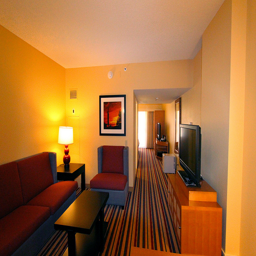
The living room is clean and empty of people.
A hotel room suite showing the living room area
A living room filled with furniture next to a flat screen TV.
Room with couch, chair and flat screen TV on striped flooring
A modern rooms has striped carpet with matching red furniture.